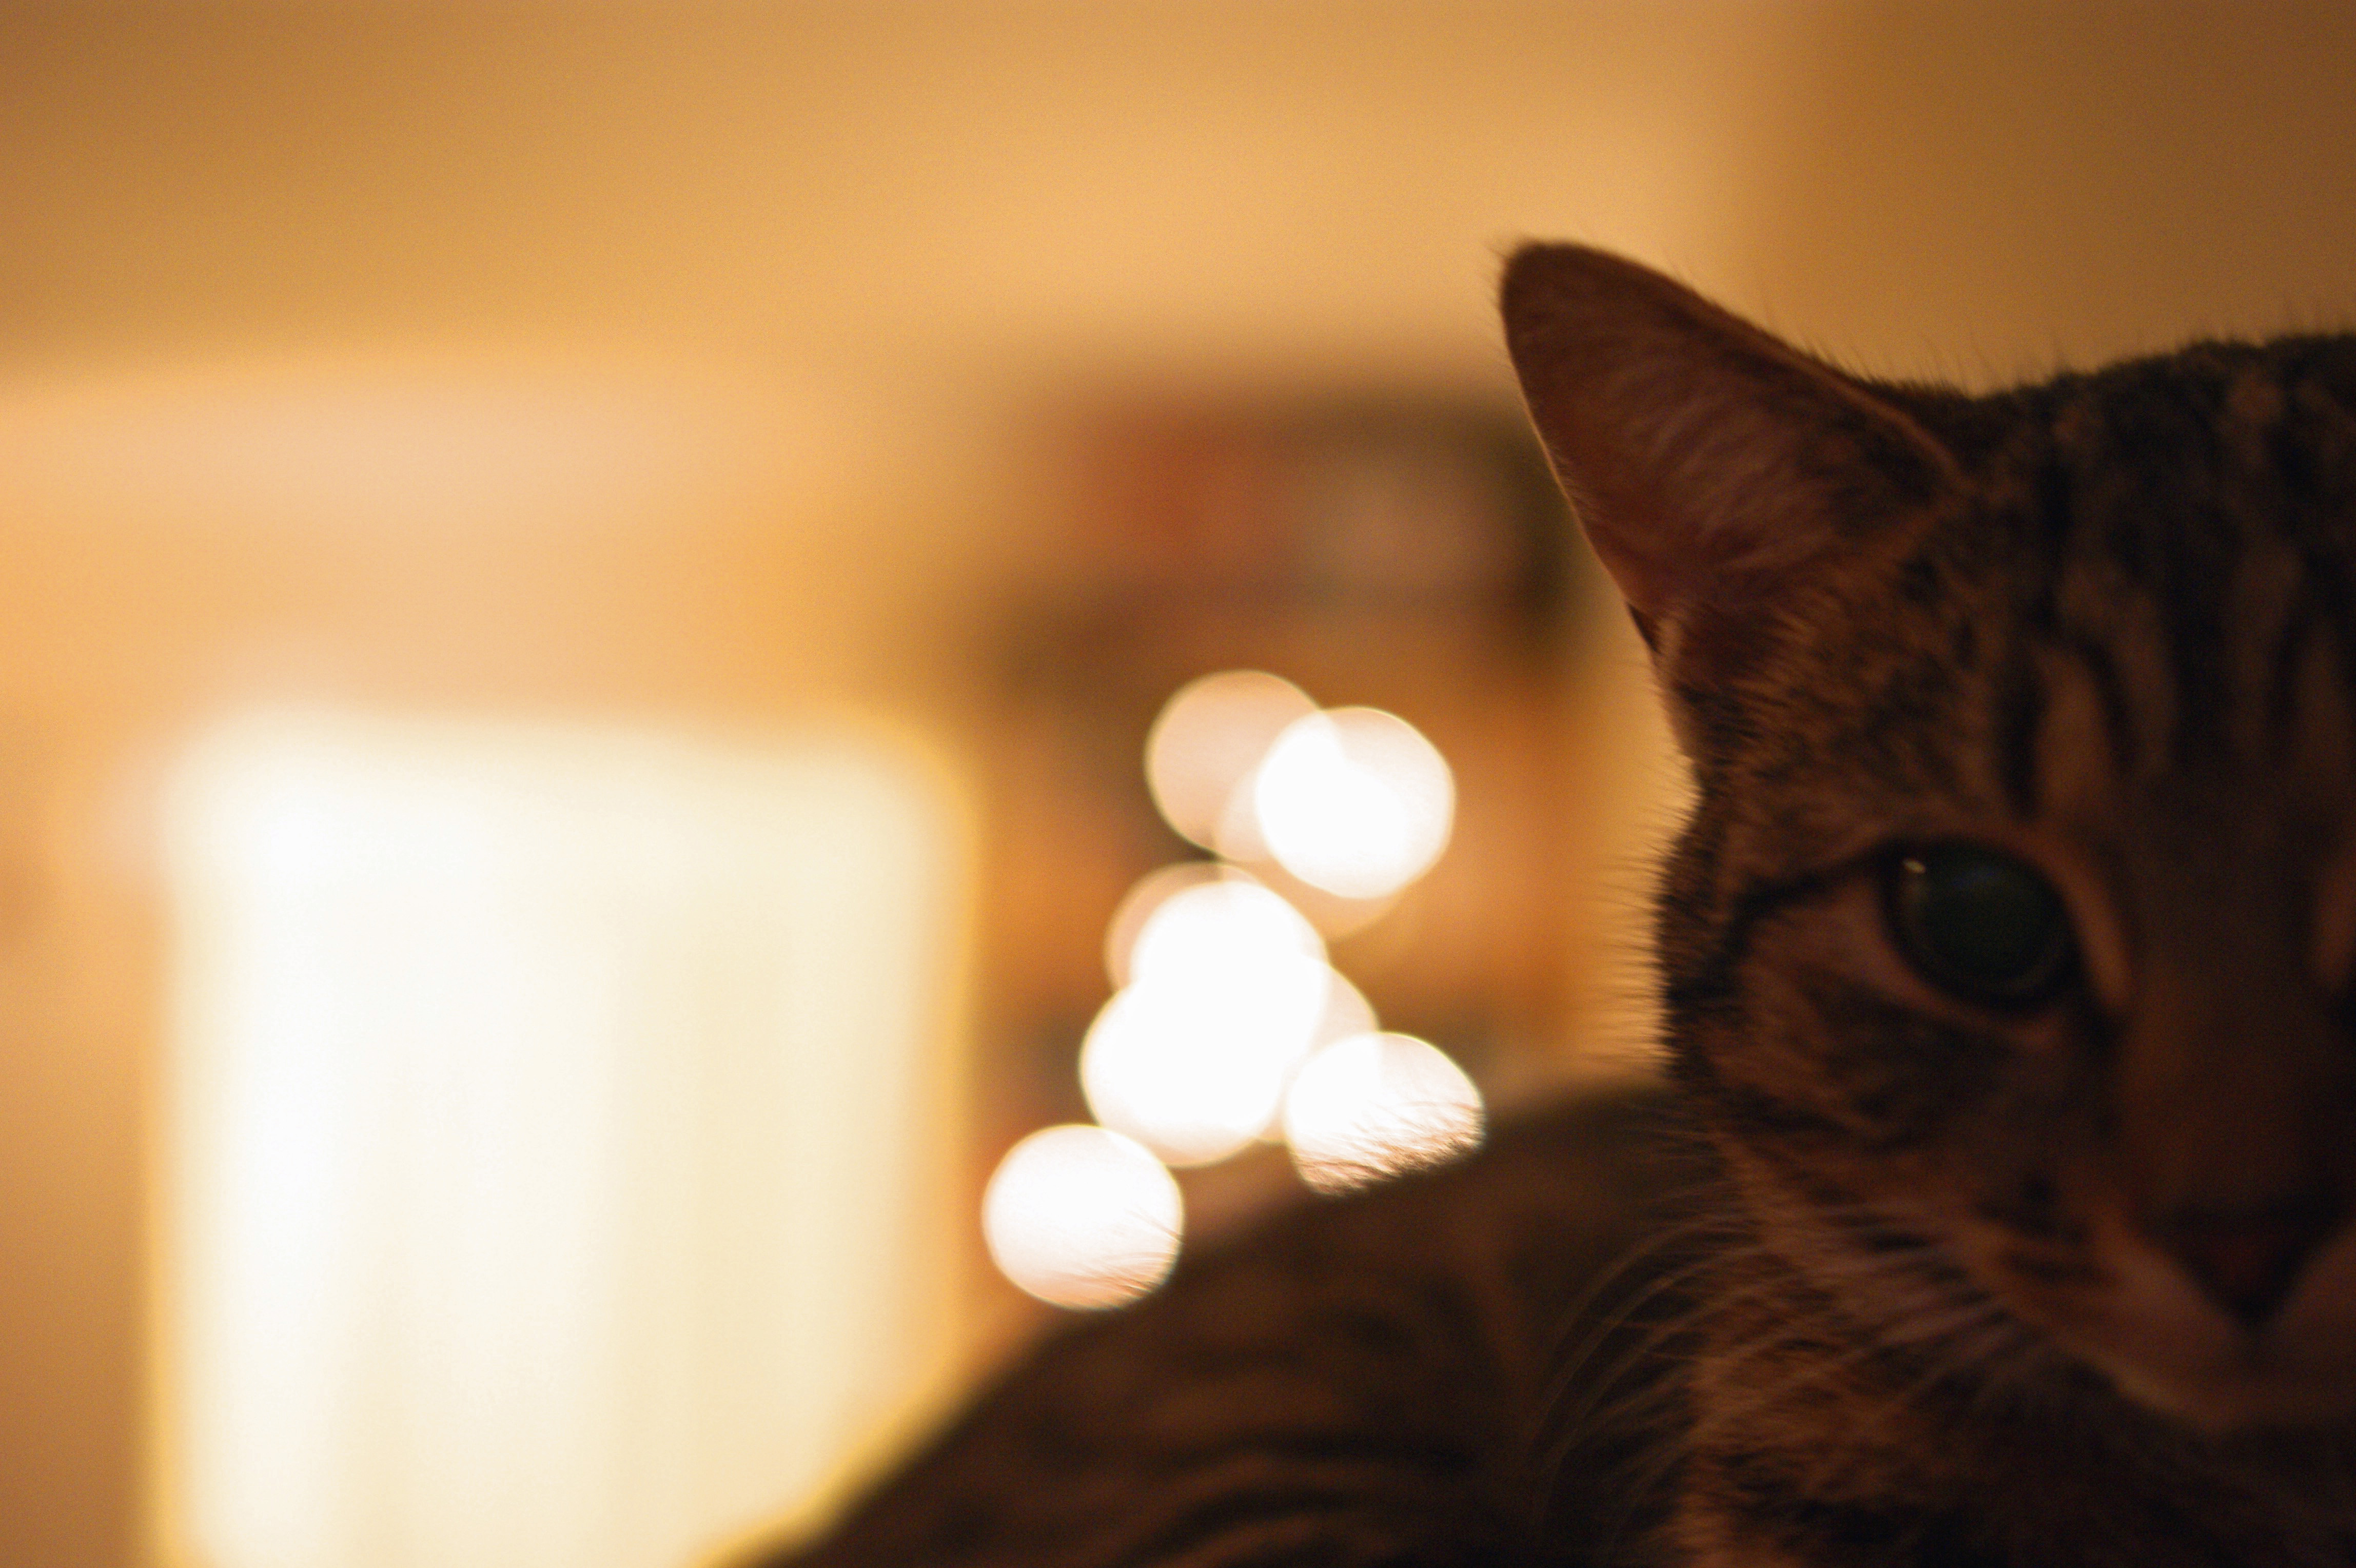
morning, kitten, cat, mammal, close up, cats, nose, whiskers, eye, skin, vertebrate, organ, macro photography, bengal, small to medium sized cats, cat like mammal